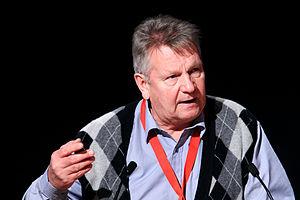
Les élections législatives finlandaises de 1999 se sont tenues le 21 mars 1999, afin d'élire les deux cents députés de la trente-quatrième législature du Parlement finlandais.
Les élections législatives finlandaises de 2003 se sont tenues le 16 mars 2003, afin d'élire les deux cents députés de la trente-quatrième législature du Parlement finlandais.